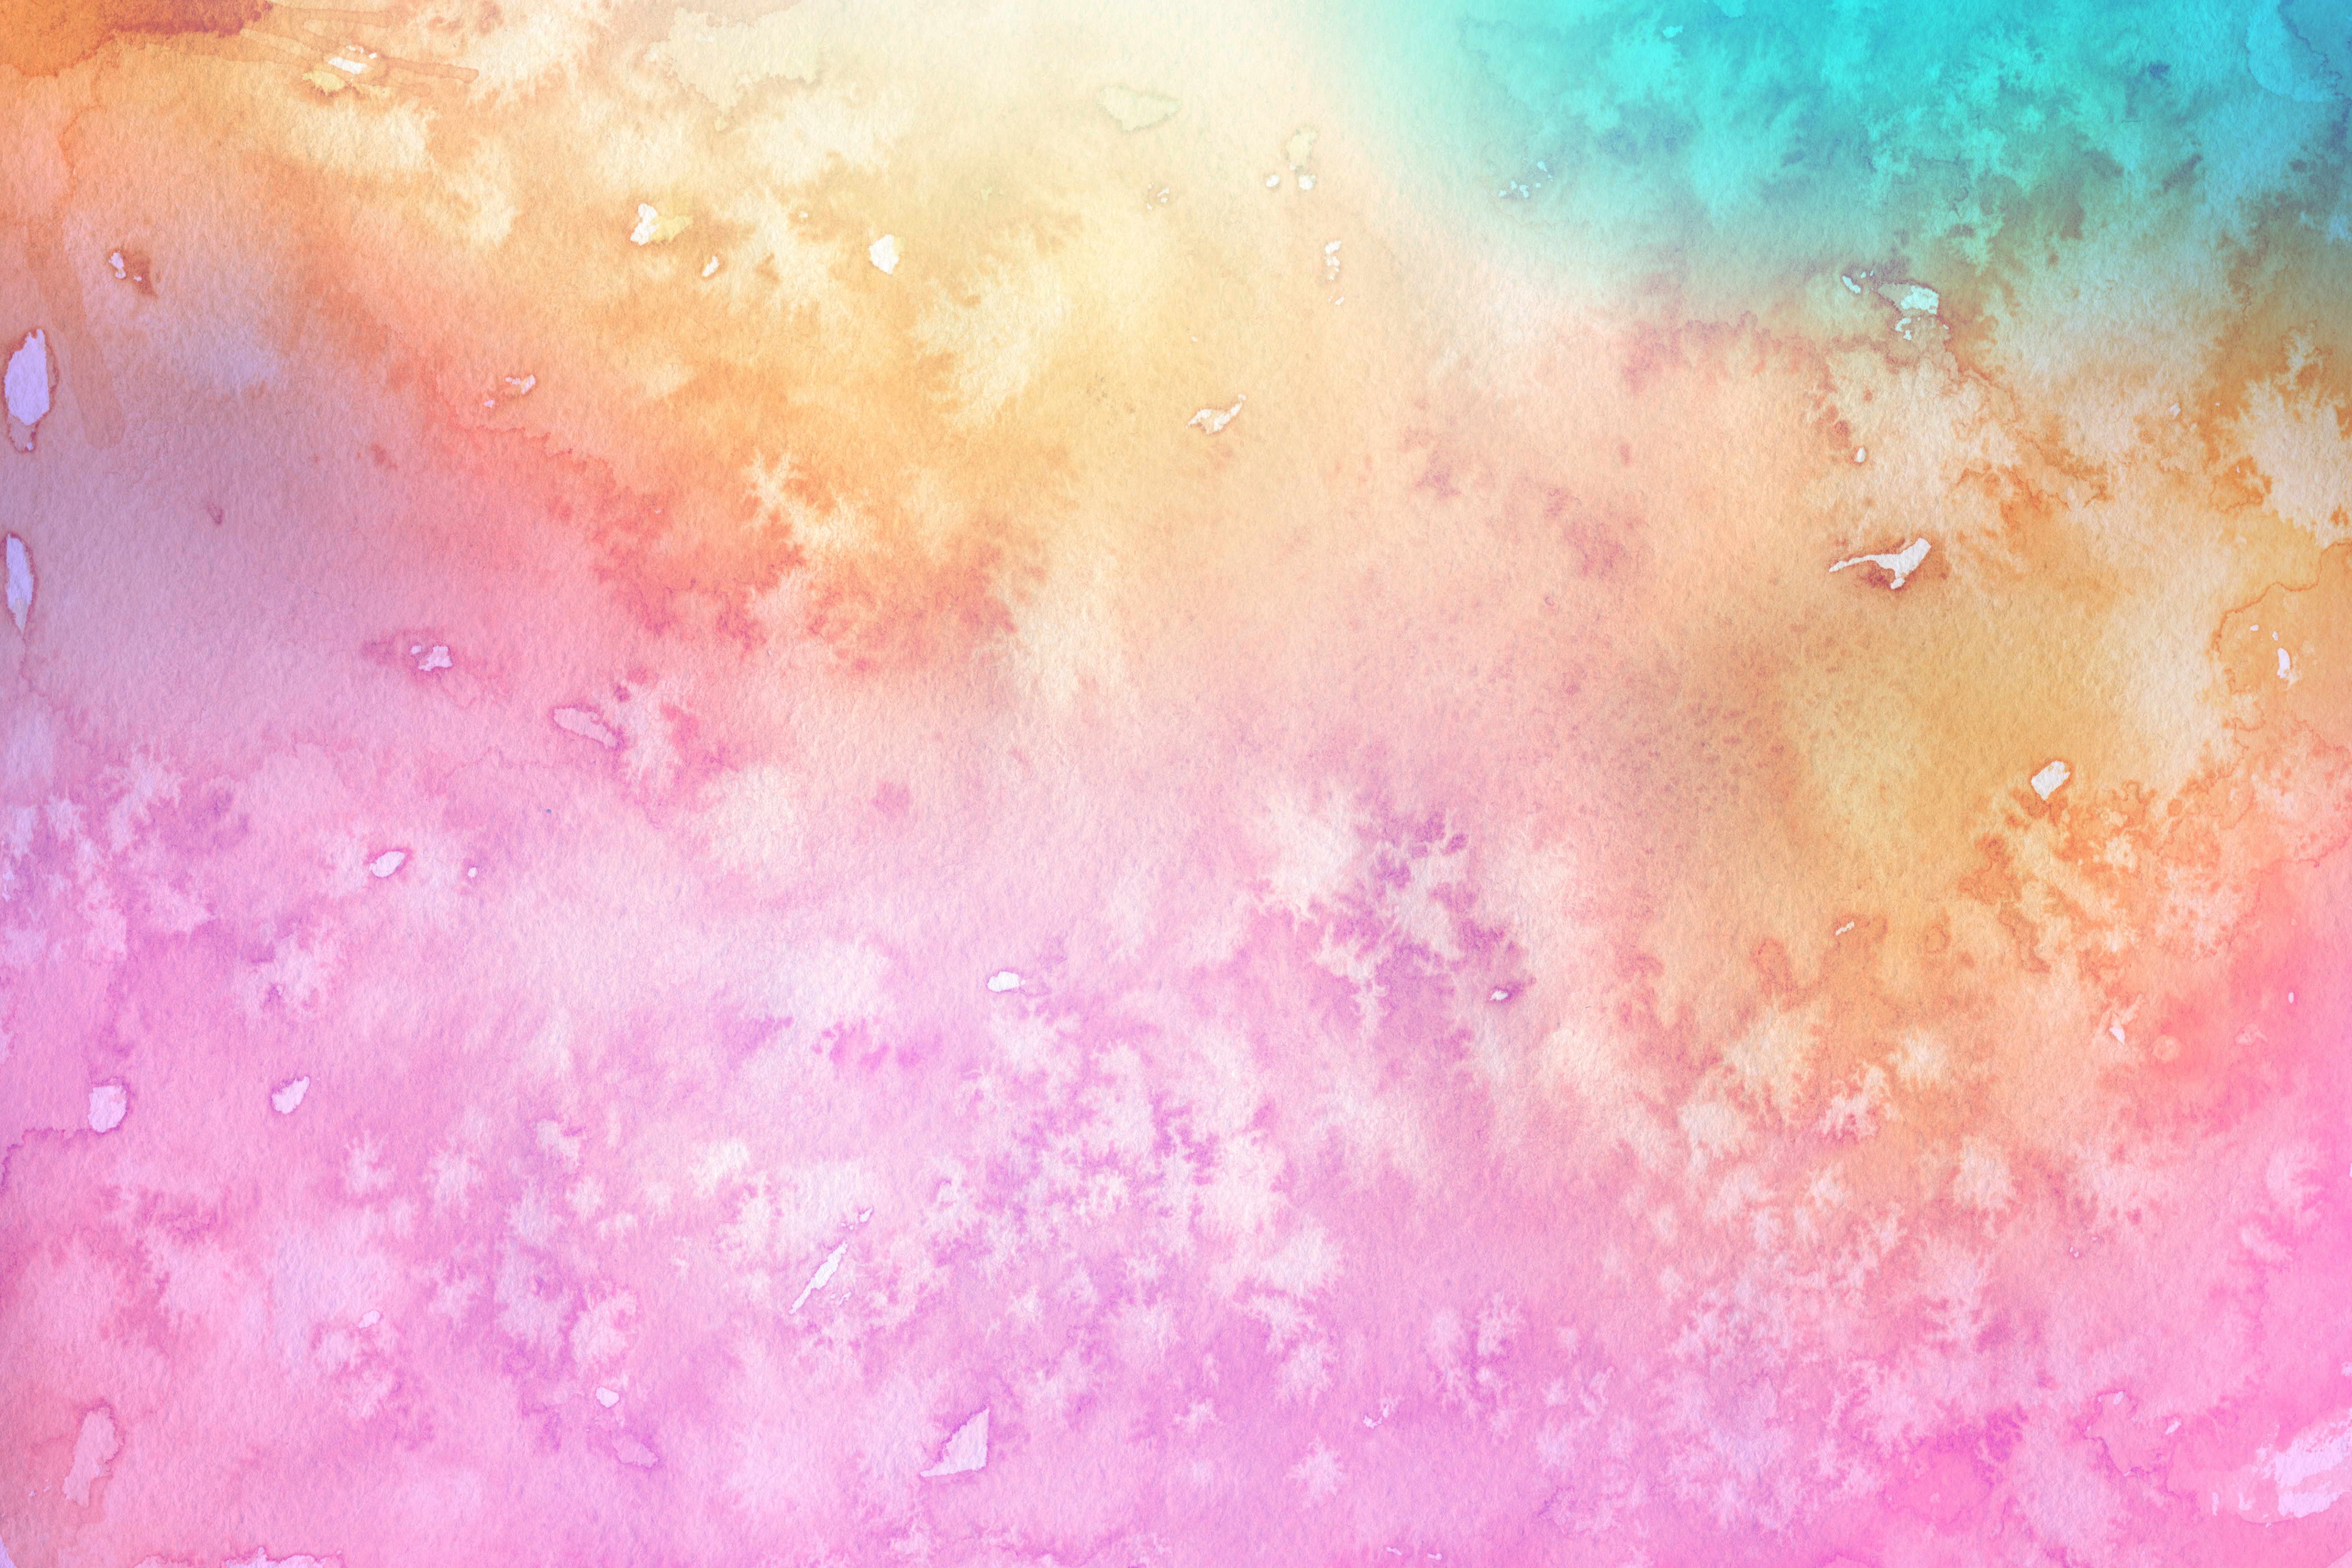
texture, orange, color, paint, blue, pink, circle, watercolor paint, acrylic paint, ink 1